Olivetti typewriters

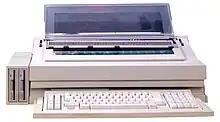
Olivetti ETV 2700

The ETV 2700 is the low cost successor of ETV 260, based on the ET 2000 series printer mechanics. The machine is a fully integrated, NEC V40-based PC, with the electronics to control the printer on one small footprint mainboard. Even the keyboard is directly attached to the machine. The system runs MS-DOS and the SWP word processor software which is document compatible to ETV 260 / 3000 SWP. The external black and white CGA compatible can be installed on a pivotable arm. As mass storage there could be one 720 kB MS-DOS compatible floppy drive, or two of them, or one of them plus 20 MB XTA interface based harddisk.